Warleigh, Bickleigh

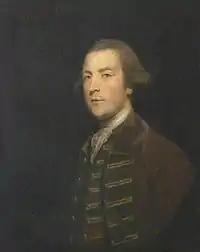
Portrait circa 1757/8 of Walter II Radcliffe (1733–1803) of Warleigh by Sir Joshua Reynolds (1723–1792), Collection of National Trust, Saltram House, Devon. John Parker, 1st Baron Boringdon (1734/5–1788) of Saltram, near Warleigh, was a childhood friend of Reynolds, born nearby, and commissioned him to paint several portraits of his friends and family. A view of the river and Warleigh House are depicted to the left, revealed by a drawn back curtain.

In 1741 the estate was purchased by Walter I Radcliffe (1693–1752) of Franklin, Devon, baptised at St Thomas's near Exeter, whose wife Admonition Bastard (born 1701) (4th daughter of William Bastard (1667–1704) of Gerston, East Alvington, Devon, by his wife Anne Pollexfen, daughter and heiress of Edmund Pollexfen of Kitley, Yealmpton, Devon) was a great-granddaughter of Gertrude Copleston (d. 1658), the heiress of Warleigh, being a granddaughter of Sir William Bastard (d. 1690), of Gerston, MP for Bere Alston, Devon (1678–1679), by his wife Grace Bampfylde, a daughter of Sir John Bampfylde, 1st Baronet (1590–1650) by his wife Gertrude Copleston (d. 1658), heiress of Warleigh. Walter I Radcliffe was the third son and (following the deaths of his two elder unmarried brothers) eventual heir of Jasper II Radcliffe (d. 1704) of Hockworthy Court, Hockworthy, and Franklyn, Devon, Sheriff of Devon in 1696, by his wife Jane Andrews, daughter of Solomon Andrews of Lyme Regis, Dorset. A very large oil painting by Thomas Hudson (1701–79) titled "The Radcliffe family: Walter Radcliffe of Warleigh, Devon, his wife Admonition and their family", property of the Berger Collection founded by the mutual funds manager William Merriam Bart Berger (d. 1999) of Denver, Colorado, USA, is on display in the Denver Art Museum, formerly displayed in the Assembly Rooms, Bath, Somerset, and on occasion at nearby Dyrham Park. It depicts Walter I Radcliffe with his wife and nine children. It measures 126 inches by 174 inches (10 ft 6" high by 14 ft 6" wide) and is one of Hudson's largest works, rivalling in size the swagger portrait of Viscount Courtenay and his family in the dining room of Powderham Castle. It was sold in 1996 by the Radcliffe Chattels Settlement.